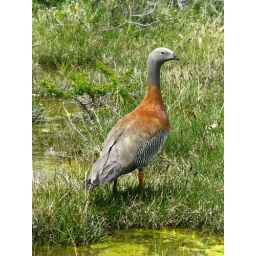
beautiful duck I spotted in the park